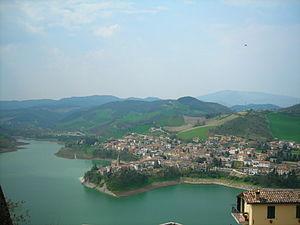
Sassocorvaro est une commune italienne de la province de Pesaro et Urbino dans la région Marches en Italie.